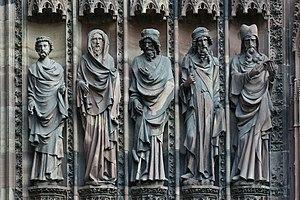
Statues de l'ébrasement droit de la porte centrale du portail occidental de la cathédrale de Strasbourg.
La cathédrale Notre-Dame de Strasbourg est une cathédrale gothique catholique située à Strasbourg, en région Grand Est, dans le département français du Bas-Rhin en Alsace.